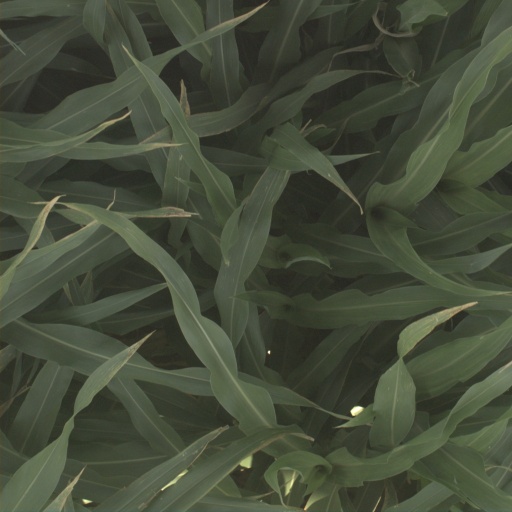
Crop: sorghum